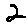
Label: 2